Embassy of France, Tokyo

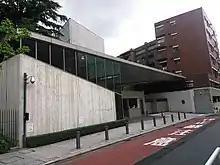
Entrance to the embassy

The French Embassy, Tokyo, is the chief diplomatic mission of France in Japan. Since September 2020, its ambassador has been .